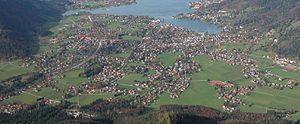
Rottach-Egern est une commune de Bavière, située dans l'arrondissement de Miesbach, dans le district de Haute-Bavière avec 5 600 habitants. Le centre de vacances est situé sur la rive sud du lac Tegernsee, dans l'Oberland bavarois. Rottach-Egern est célèbre pour sa montagne locale, le Wallberg de 1 722 m d'altitude avec le Wallbergbahn.